Kate Brousseau

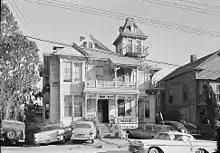
Brousseau Mansion, Historic American Buildings Survey, 1960

Around 1882, Kate Brousseau started her teaching career giving private French lessons at her family home, the Brousseau Mansion, built around 1878 by her father, at 238 South Bunker Hill Avenue, Los Angeles. The house appears in the movie "The Money Trap" (MGM, 1966) and also briefly in "Bus Stop" (1956) (across the street from Marilyn Monroe's boarding house) and it was demolished shortly after "The Money Trap" was filmed there.